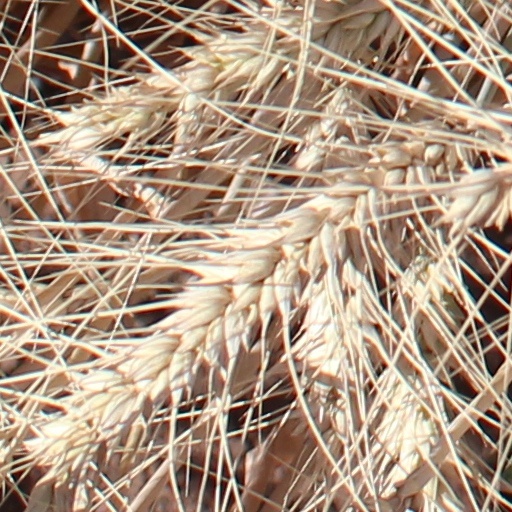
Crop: wheat